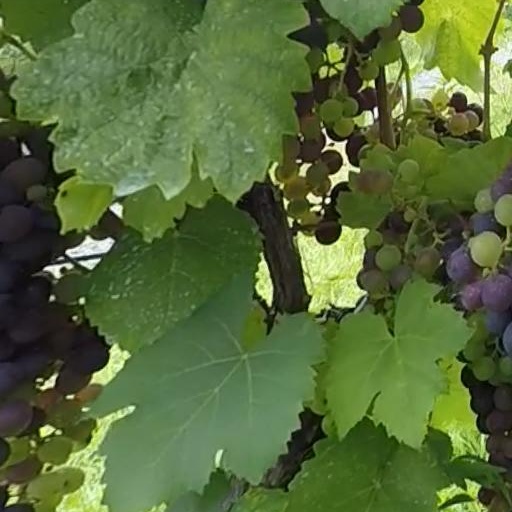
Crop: grape